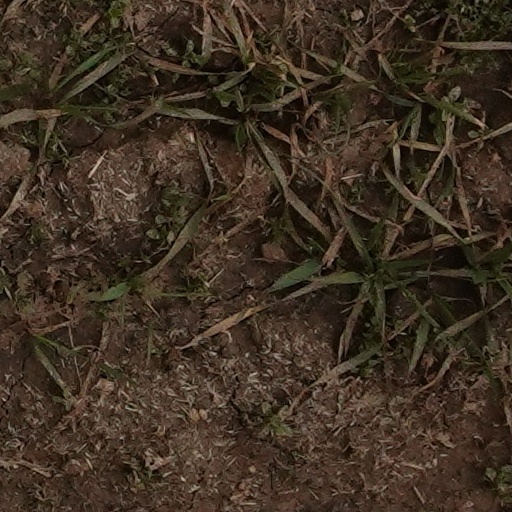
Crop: wheat